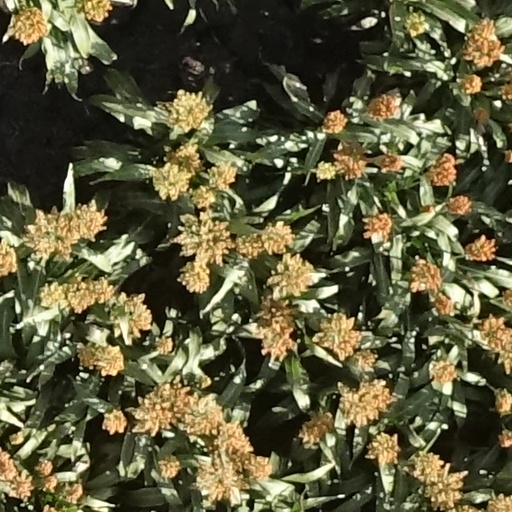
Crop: sorghum